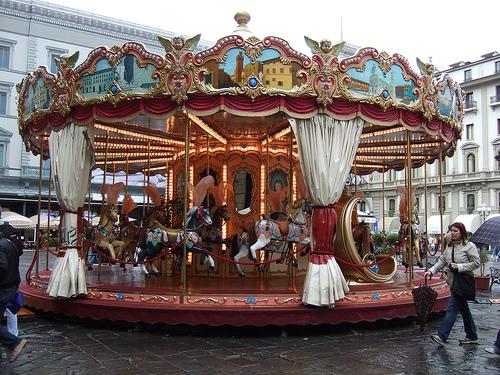
Weather: rain or strom